Sarah Silverman: Jesus Is Magic

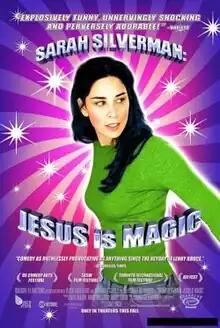
Promotional release poster

Sarah Silverman: Jesus Is Magic is a 2005 stand-up comedy film written by and starring Sarah Silverman, directed by Liam Lynch, and distributed by Roadside Attractions.